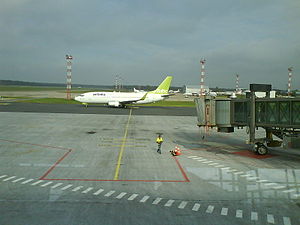
Riga International Airport
Riga International Airport ligger cirka 13 km sydvest for Letlands hovedstad Riga, og er største lufthavn i de baltiske stater. Lufthavnen blev renoveret og moderniseret til Rigas 800-års jubilæum i 2001. Den ejes af et statsligt selskab, og er hjemmehavn for AirBaltic.